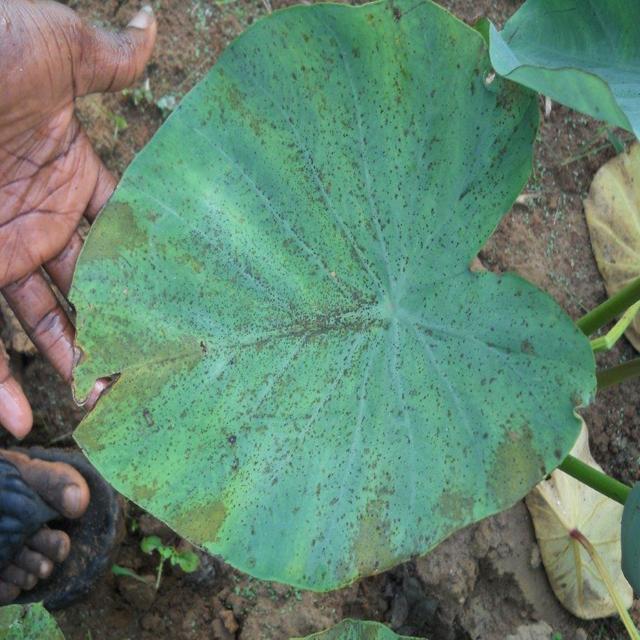
Label: Early_Blight